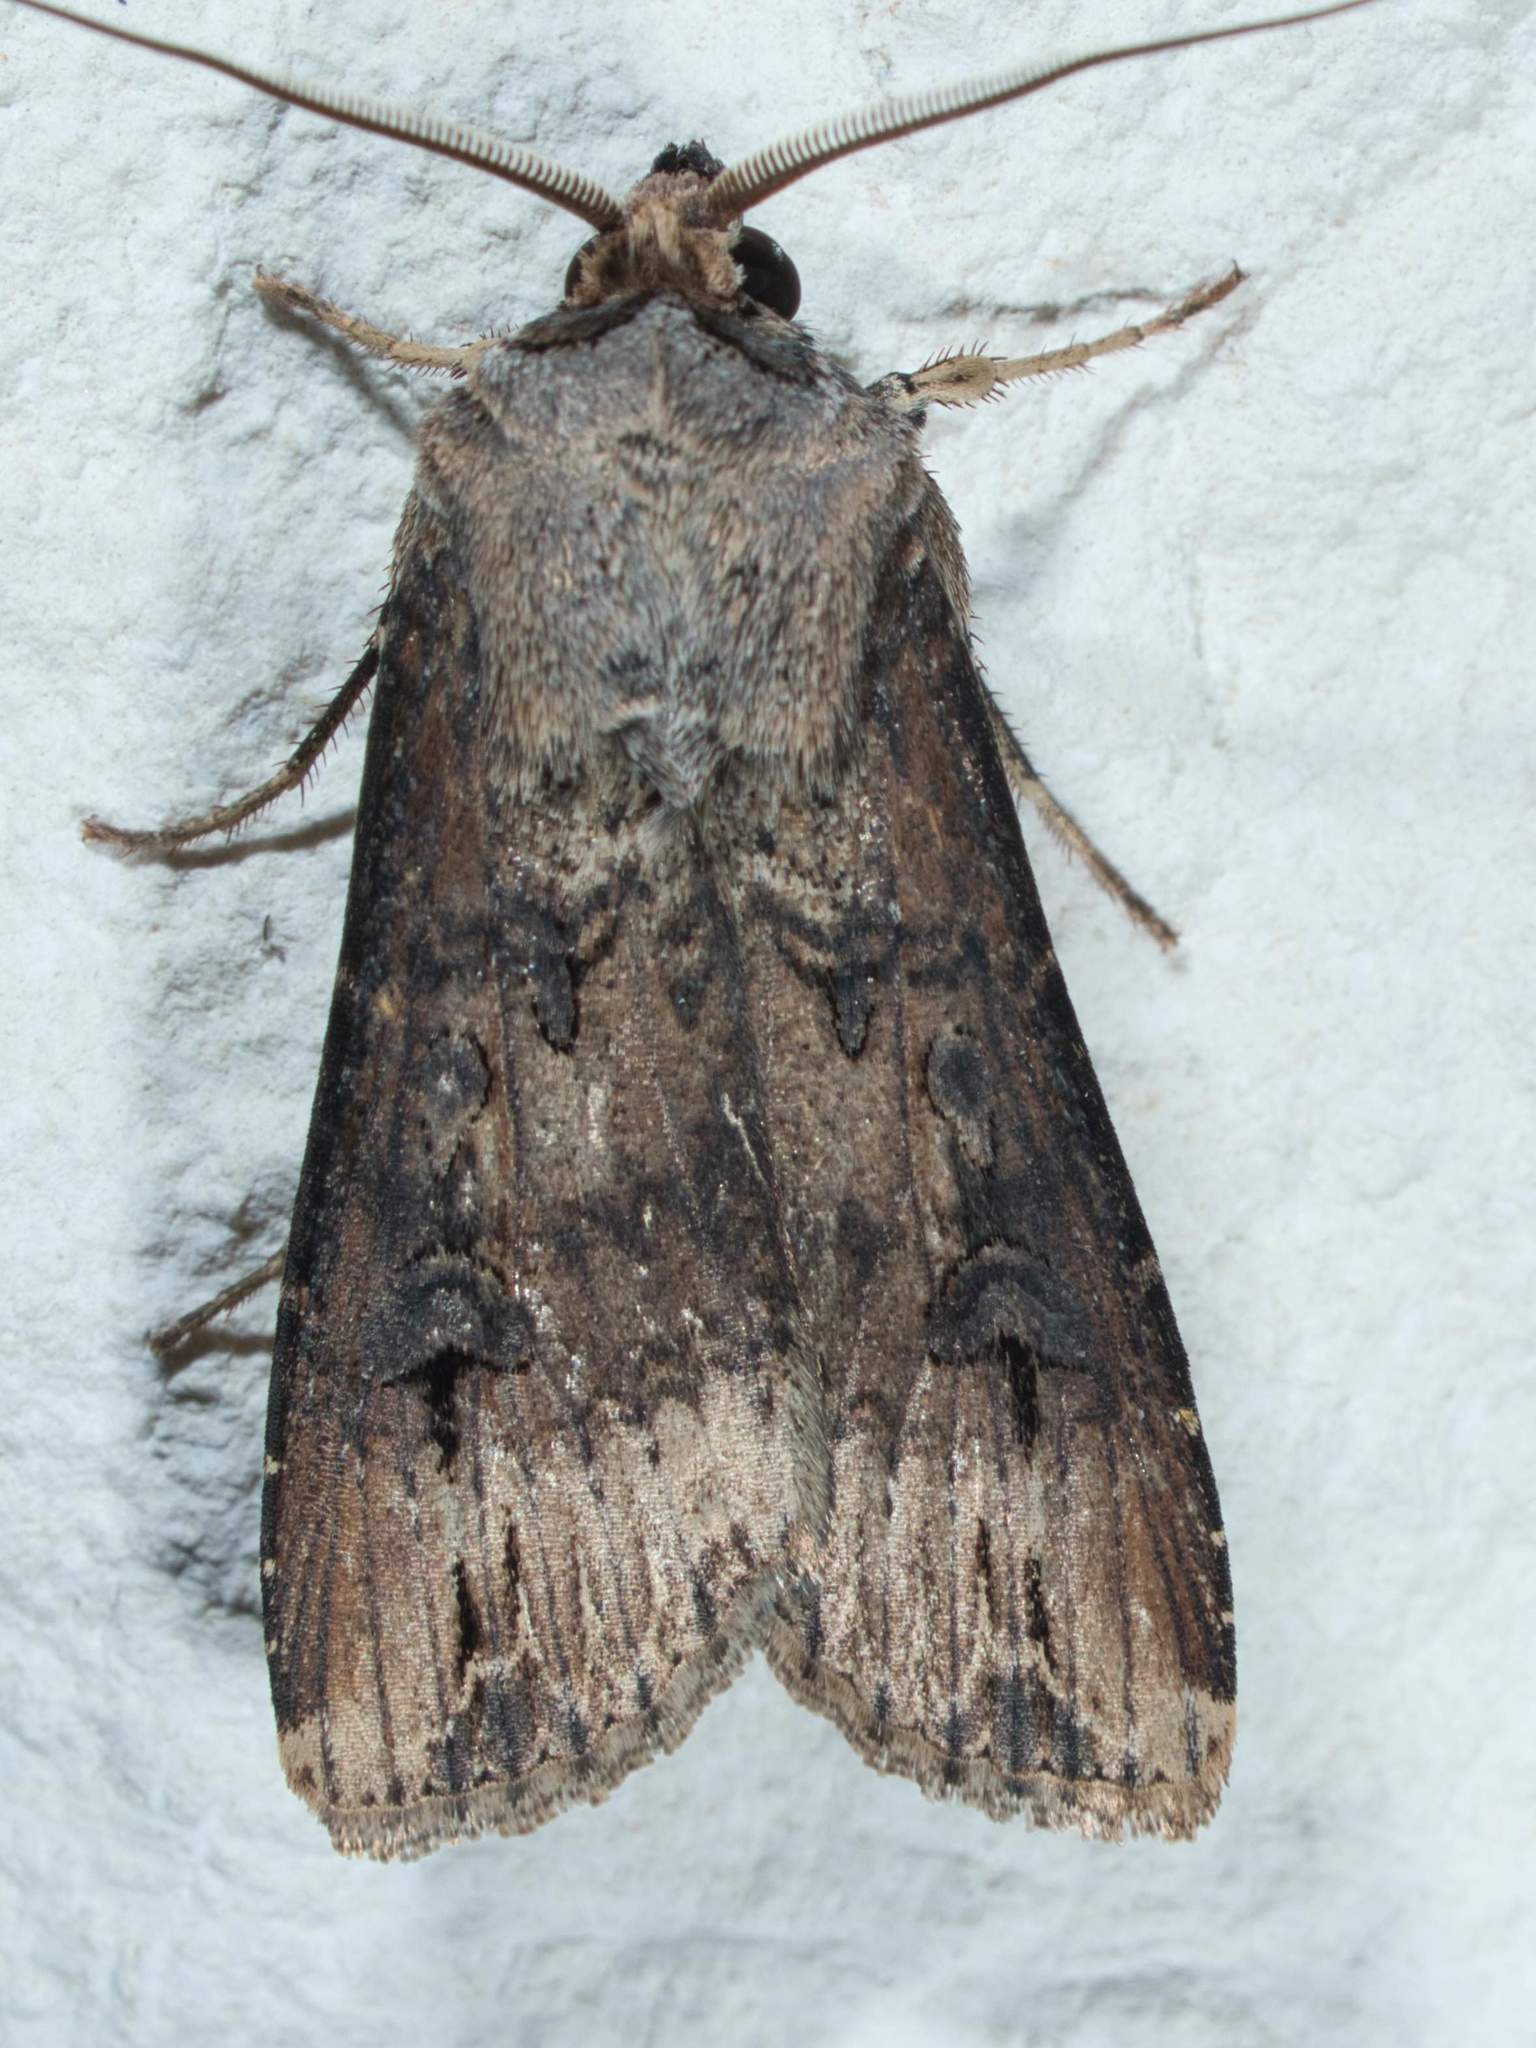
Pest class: cutworms